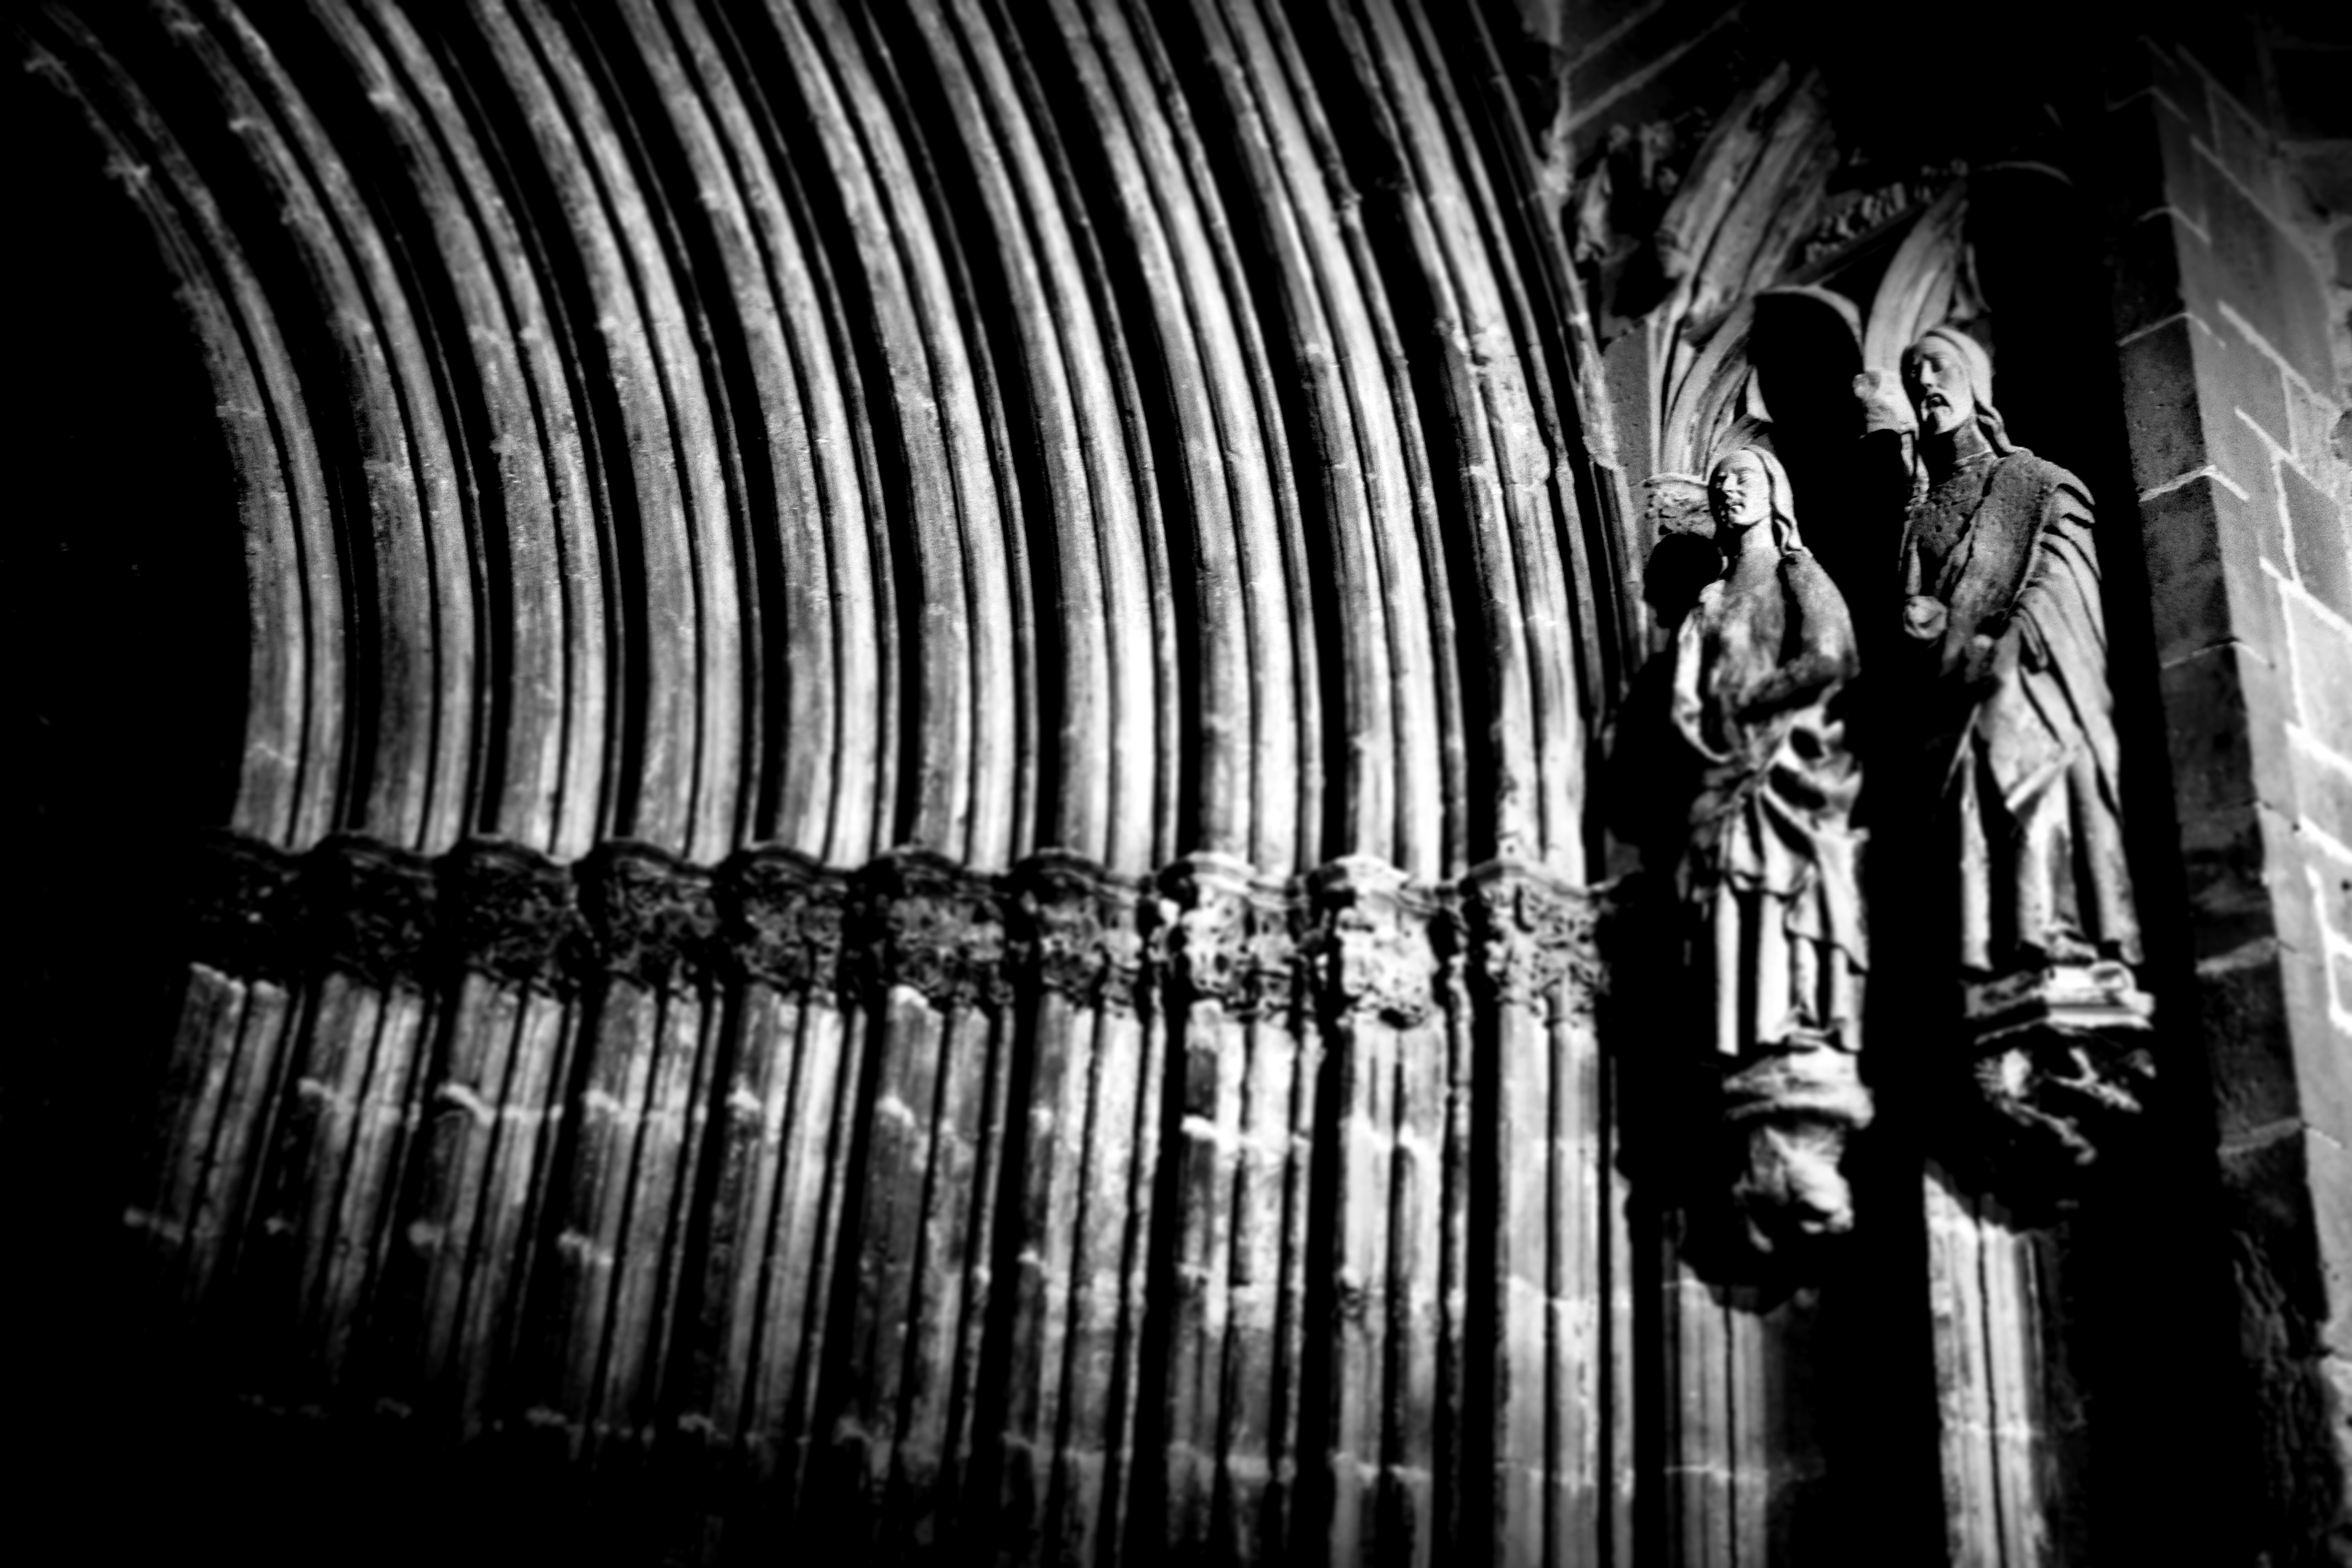
black and white, darkness, monochrome, symmetry, monochrome photography